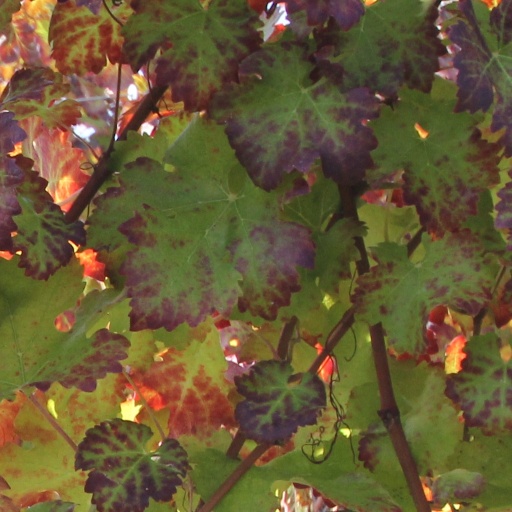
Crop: grape